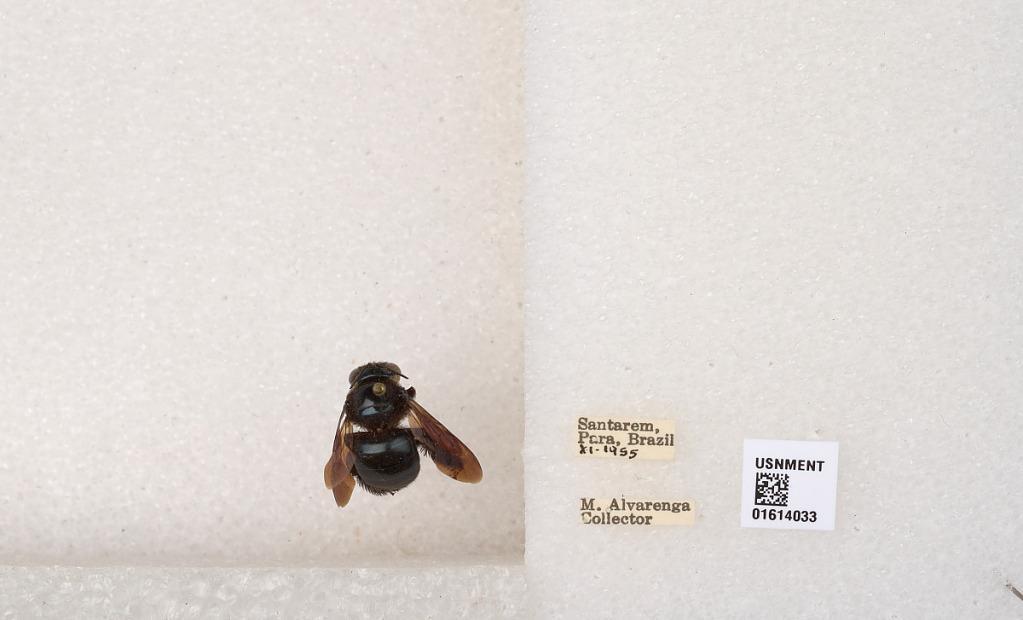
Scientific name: Xylocopa (Schonnherria) muscaria (Fabricius)
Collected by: M. Alvarenga
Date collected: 1955-11-1
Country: Brazil
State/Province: Para
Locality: Santarem